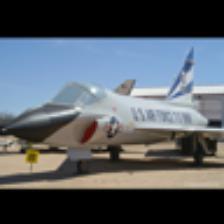
Label: NonHuman